Jessica Rosenthal

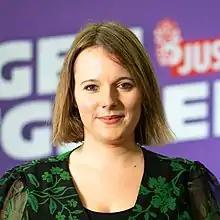

Jessica Rosenthal (born 28 October 1992) is a German politician of the Social Democratic Party (SPD) who has been a member of the Bundestag since 2021, representing the Bonn district.